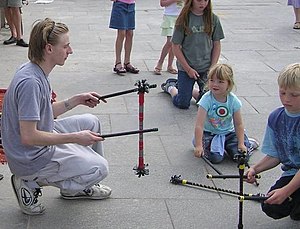
Djævlepind
Det første man lærer er 'pendulet'.
"Djævlepinde er en form for gyroskopisk jonglering og bliver betragtet som en cirkusdiciplin. Navnet djævel kommer fra det engelske devil som efter sigende kommer fra det oldgræske ord ""Devil"", ""Dallo"" eller ""Diaballo"" som betyder ""at kaste til"". Man kan kalde det at bruge en djævlepind for ""pindejonglering""